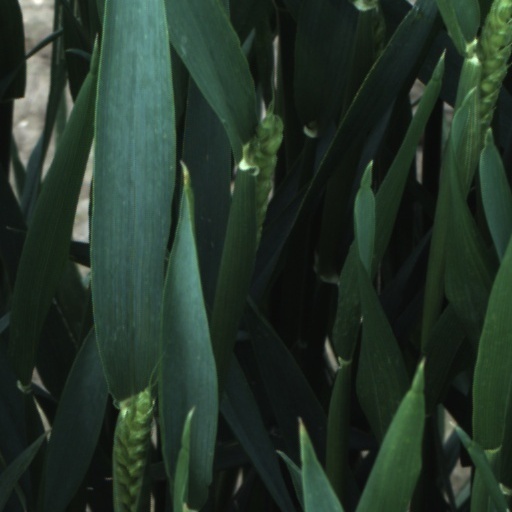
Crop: wheat